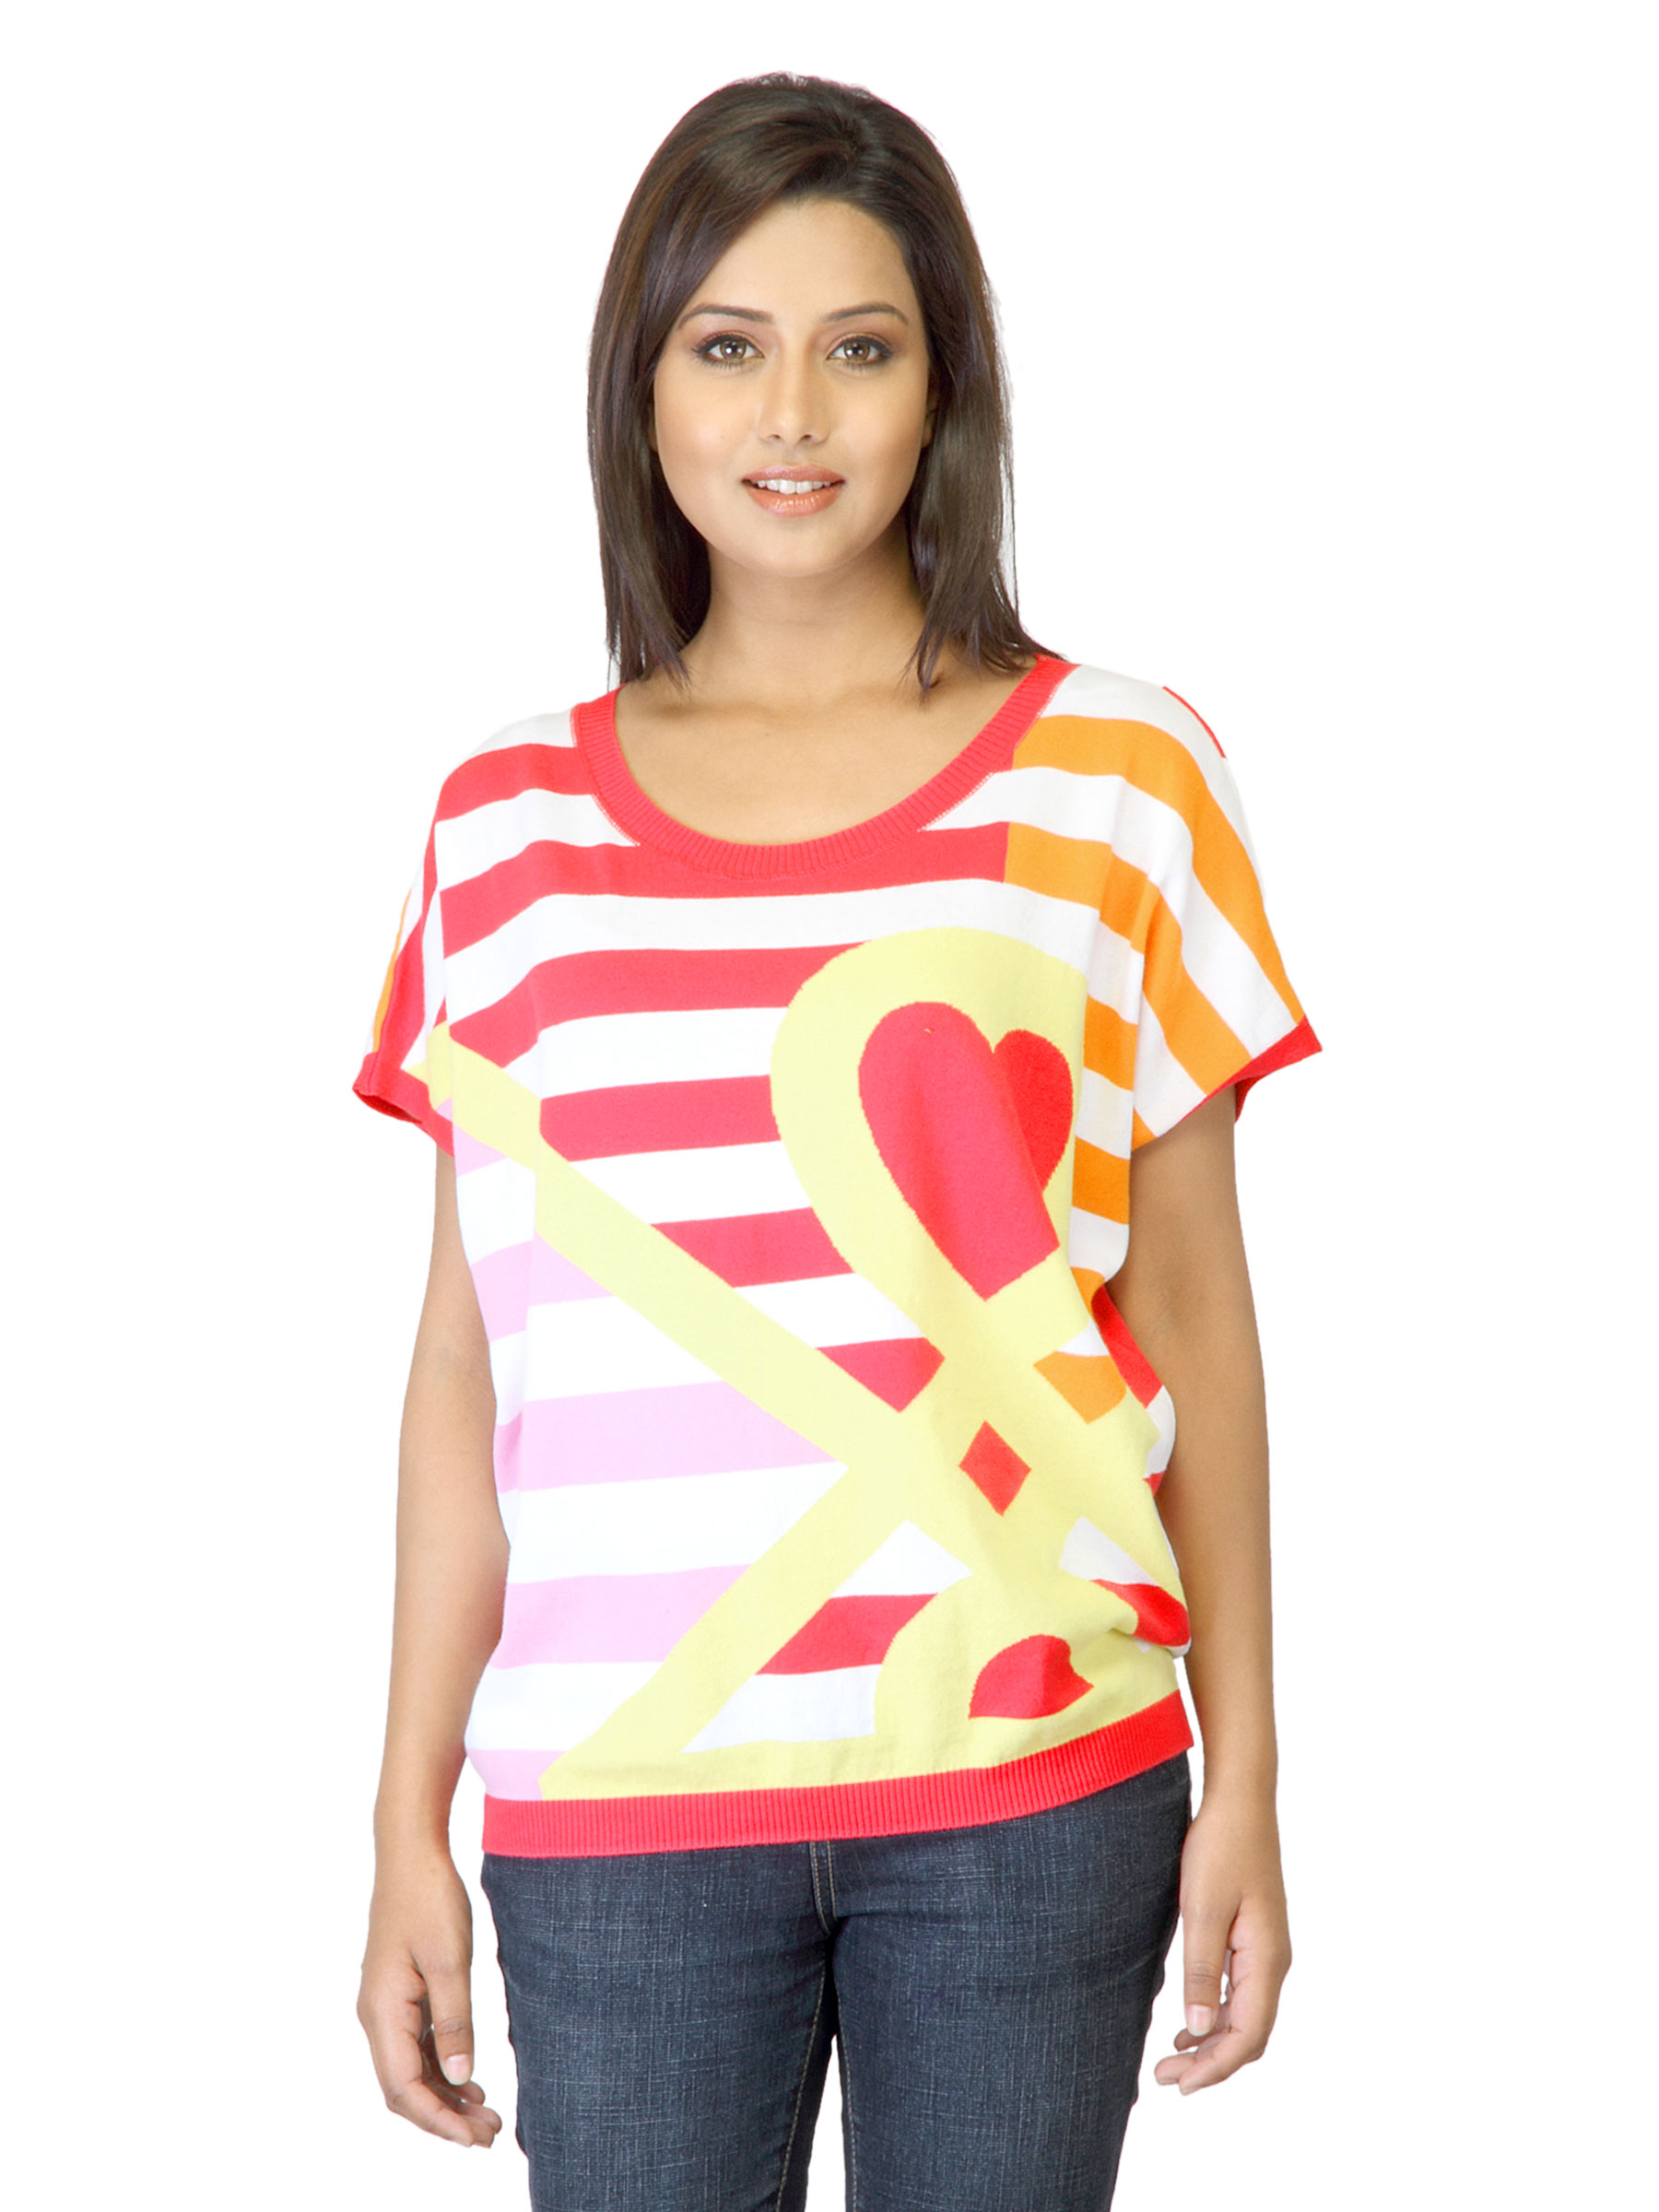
United Colors of Benetton Women Pink Striped Top
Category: Apparel / Topwear / Tops
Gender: Women
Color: Pink
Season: Summer 2012
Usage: Casual